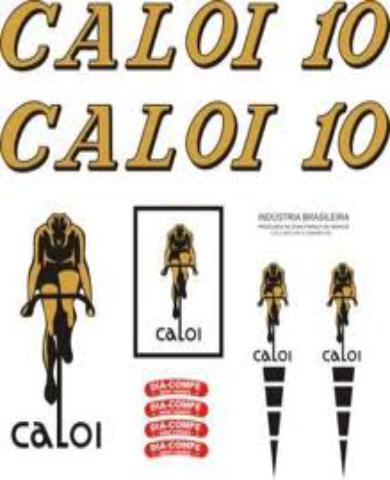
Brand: Caloi
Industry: Transportation